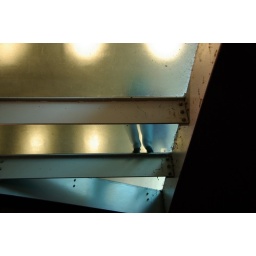
The tour took us below the glass floor of the city hall.